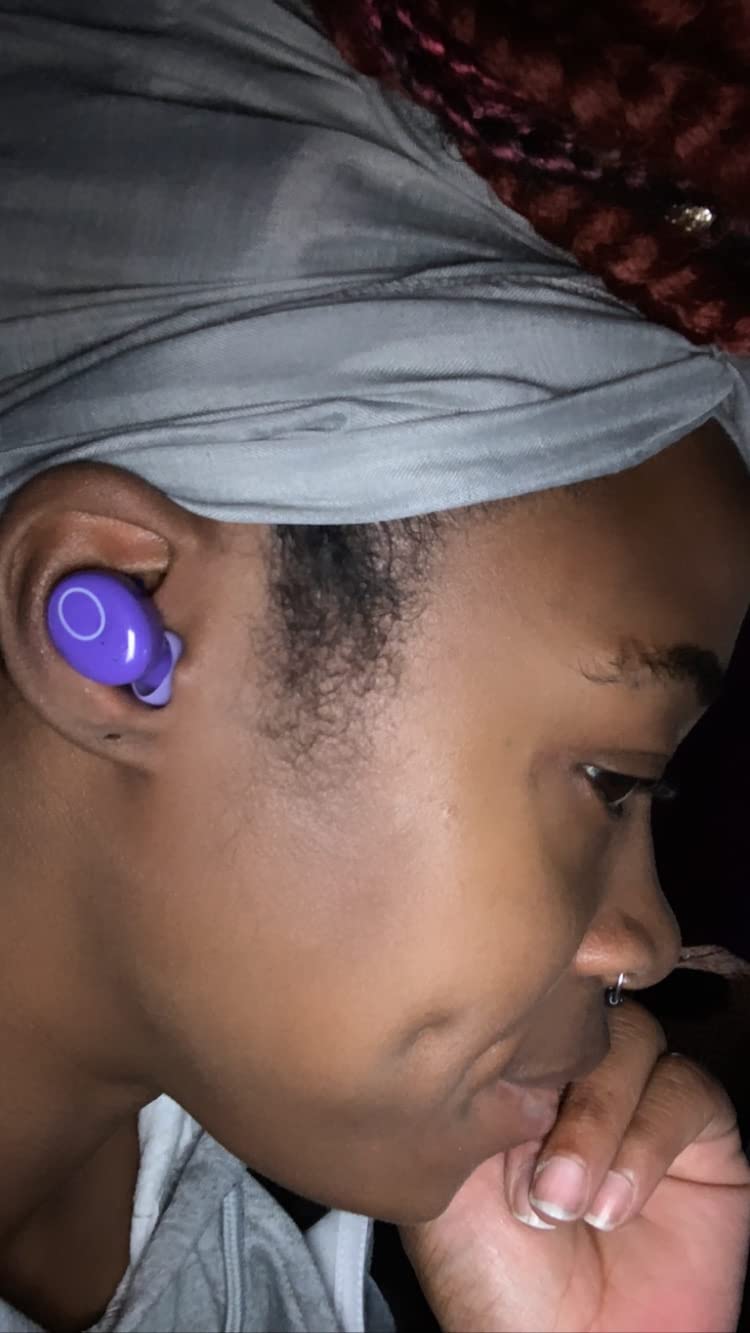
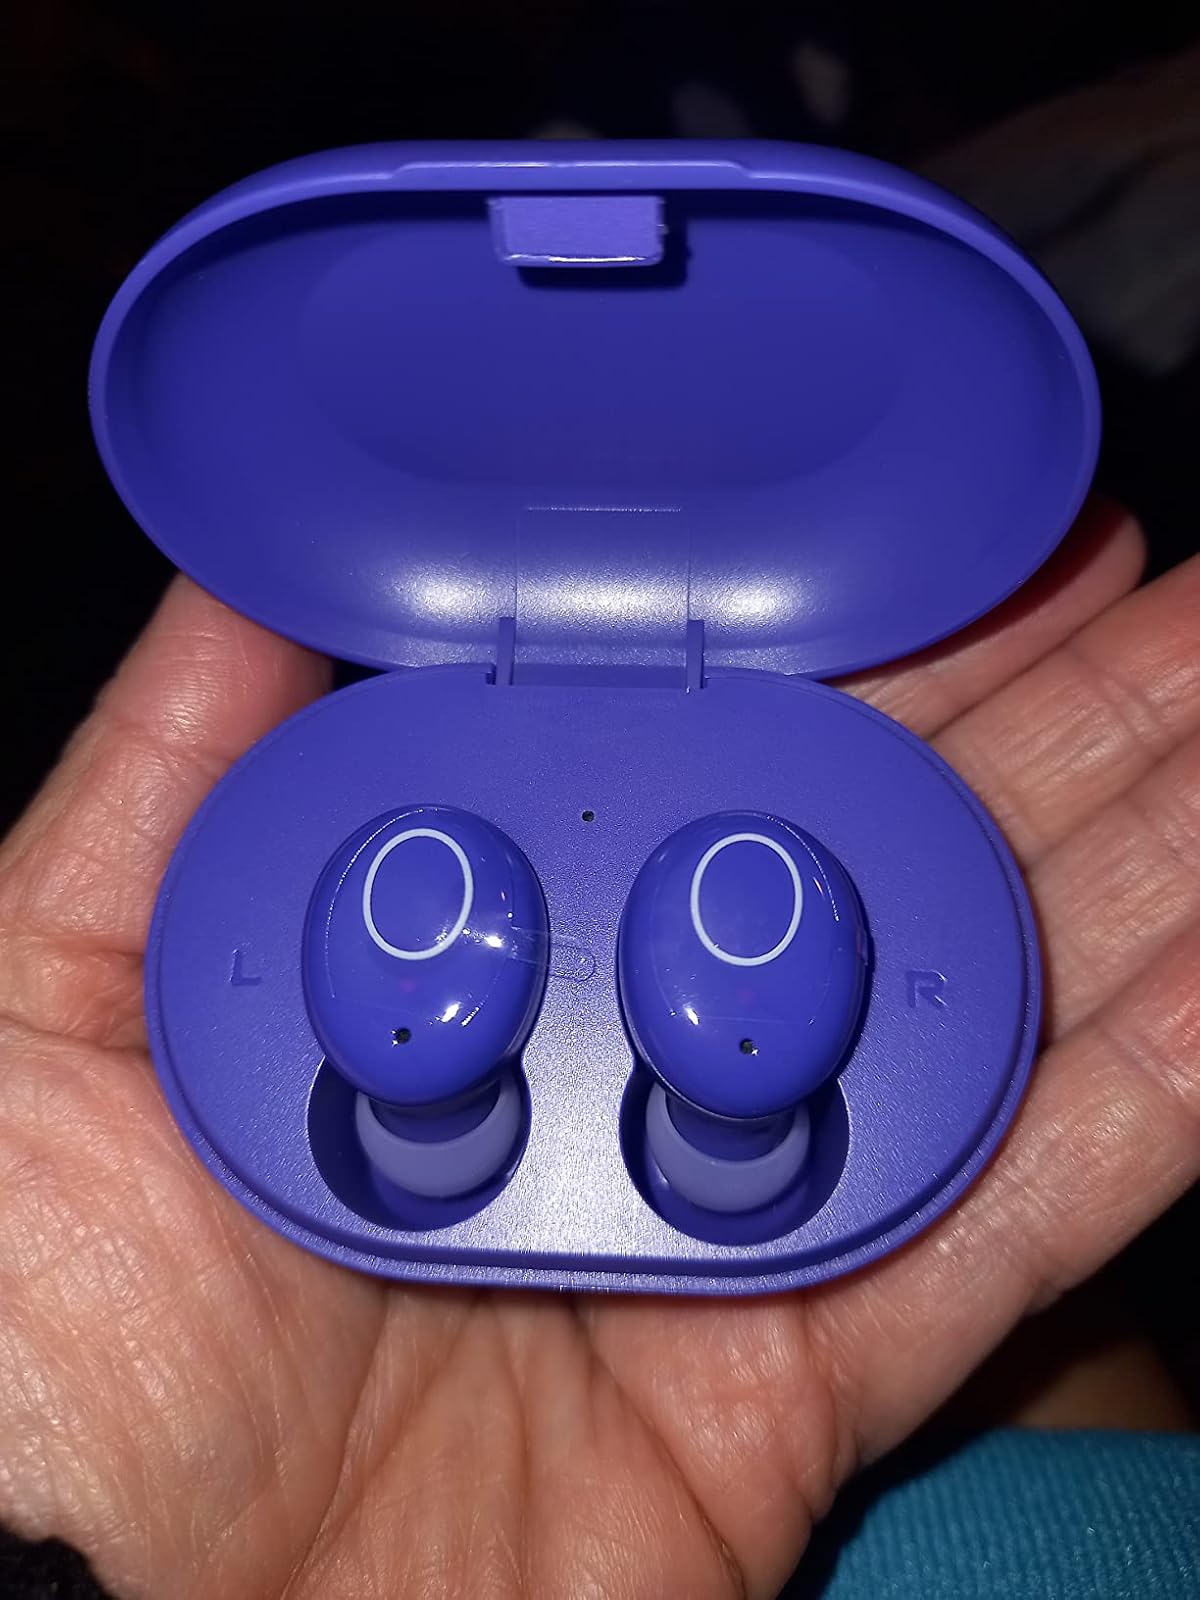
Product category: earbuds
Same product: yes